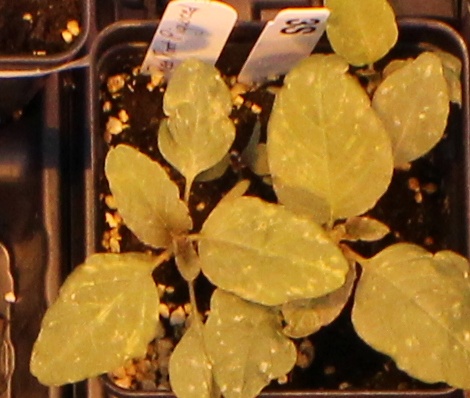
Label: Redroot Pigweed